Toy

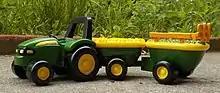
This toy tractor also serves as an advertisement for John Deere.

A doll is a model of a human (often a baby), a humanoid (like Bert and Ernie), or an animal. Modern dolls are often made of cloth or plastic. Other materials that are, or have been, used in the manufacture of dolls include cornhusks, bone, stone, wood, porcelain (sometimes called china), bisque, celluloid, wax, and even apples. Often, people will make dolls out of whatever materials are available to them.